Fairtrade Canada

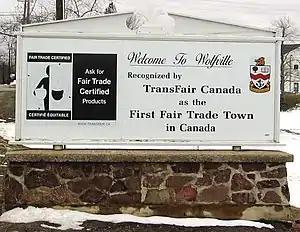
Sign announcing Wolfville's (Canada) Fair Trade Town status

The following fair trade products are currently certified by Fairtrade Canada and available throughout the country: coffee, tea, cocoa, sugar, fresh fruit, grains (rice and quinoa), spices and herbs, cotton, wine, flowers, nuts and oils (shea butter and olive oil), and sports balls.